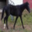
Label: horse